Tirigan

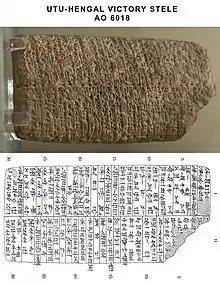
Utu-hengal victory stele AO 6018 (photograph and transcription of the obverse).

Tirigan is mentioned extensively in the victory stele of his nemesis and successor, Utu-hengal (also known as Utu-Khegal and Utu-Hegal):